Thai royal funeral

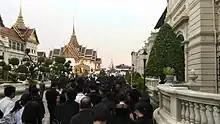
Members of the public queuing to pay their last respects to King Bhumibol Adulyadej in 2017

The "kot", containing the body, is enshrined in the throne hall for a period of time (usually at least 100 days). In modern times, this has become analogous to lying-in-state, although the practice predates Western contact and did not originally serve to allow the public to pay their respects. During this time, daily Buddhist rites are held, with chanting by monks around-the-clock, and ceremonial music known as "" is played by the "prakhom" band every three hours, alongside a "piphat nang hong" group. Further Buddhist ceremonies are held to mark the 7th, 15th, 50th and 100th days since the death.